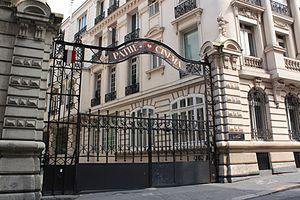
Extérieurs des anciens studios Pathé, où se trouve aujourd'hui l'école de cinéma de la Fémis (voir panneau à droite sur la photo).
La société Franstudio a été créée en 1947 par les sociétés Gaumont et Société Nouvelle Pathé Cinéma, successeur de Pathé-Nathan, pour regrouper dans une filiale commune :
Les Perses est une adaptation télévisée par Jean Prat de la tragédie grecque du même nom d'Eschyle sous la forme d'un oratorio, elle fut diffusée le 31 octobre 1961 à 20h30 à la fois sur RTF Télévision et sur France IV. Ce drame antique raconte le retour désastreux du « Grand Roi » perse Xerxès dans son palais de Suse après les défaites de Salamine et de Platées, face aux Grecs.
Les Studios Francœur étaient des studios de cinéma situés 6 rue Francœur dans le 18ᵉ arrondissement de Paris.
Radio Vitus est une station de radio généraliste privée française implantée à Paris et diffusant ses programmes en région parisienne du 1ᵉʳ décembre 1926 au 25 septembre 1934.
Pathé ou Pathé Frères est le nom de diverses entreprises françaises de l'industrie cinématographique couvrant la production, la distribution de films et l'exploitation de salles de cinéma à travers la filiale Les cinémas Pathé Gaumont. Pathé est également détentrice de réseaux de télévision à travers l'Europe.
La Femis ou la FEMIS, également appelée École nationale supérieure des métiers de l'image et du son dans sa forme longue, est un établissement public d'enseignement supérieur français, membre de l'université Paris sciences et lettres.
Le Poste de l’Ile-de-France, appelé aussi Radio Ile-de-France, est une station de radio généraliste privée française diffusée en région parisienne du 26 septembre 1934 au 13 juin 1940.